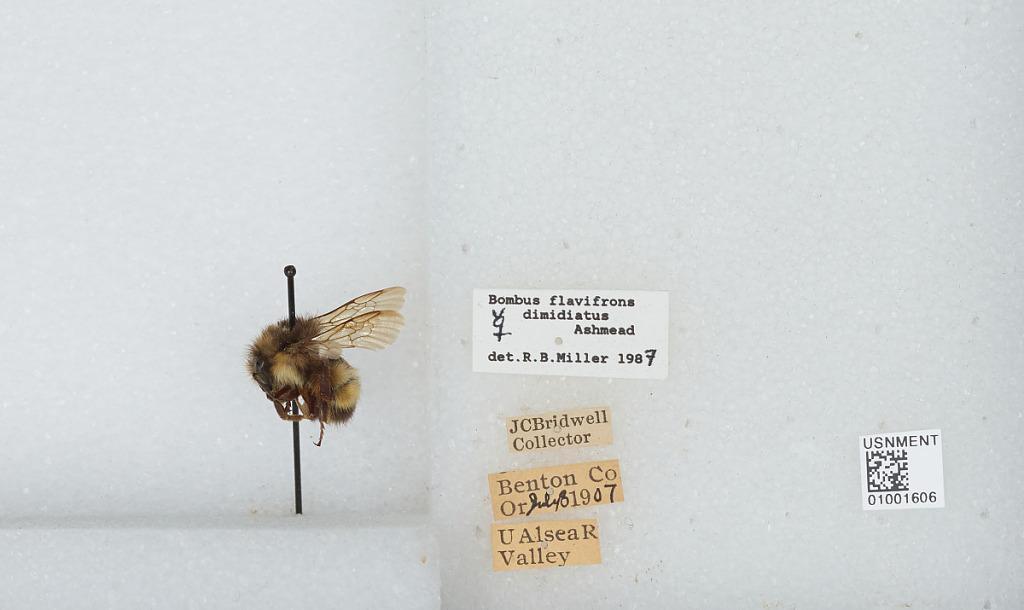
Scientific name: Bombus (Pyrobombus) flavifrons Cresson
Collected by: J. Bridwell
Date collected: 1907-7-8
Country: United States
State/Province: Oregon
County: Benton
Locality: Upper Alsea River Valley
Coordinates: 44.3797, -123.707
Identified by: Miller, R. B.